Irritator

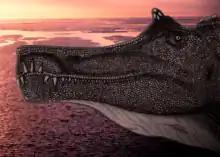
Restoration of the head

In 2020, German paleontologist Marco Schade and colleagues analyzed the anatomy of the holotype skull braincase through CT scans, revealing numerous details about behavioral capabilities of "Irritator". With the scans, they created a 3D model of the skull and braincase, discovering that "Irritator" had elongated olfactory tracts and a relatively large floccular recesses (area that pierces through the semicircular canals and connects the brain with the inner ear). The flocculus, itself, is an important element in the coordination and control of head and ocular movements during gaze stabilization (visual ability during head movement), by being involved in the coordination of the vestibulo-ocular (VOR) and vestibulo-collic (VCR) reflexes. The flocculus appears to be enlarged in taxa that rely on quick movements of the head body. In addition, the vestibular part of the endosseous labyrinth has a large anterior semicircular canal with a lateral oriented semicircular canal.